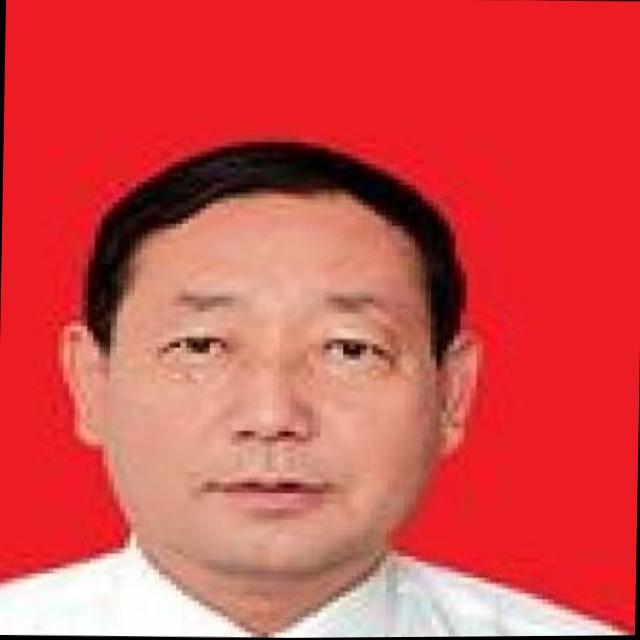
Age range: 45-64